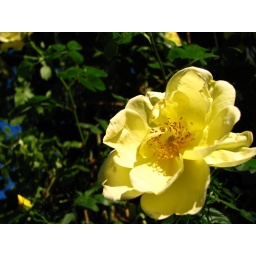
yellow rose in the sun